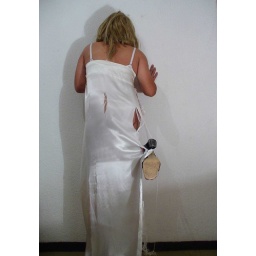
Oups!! The shoe got tangled in the dress